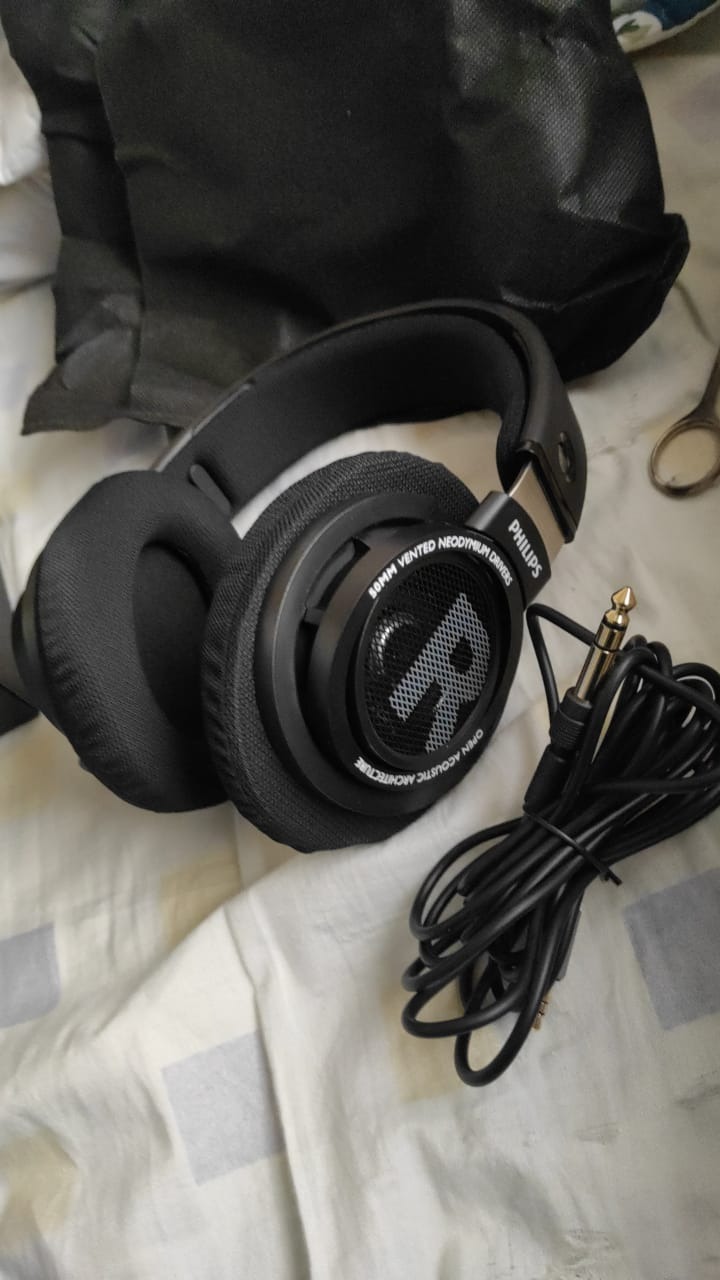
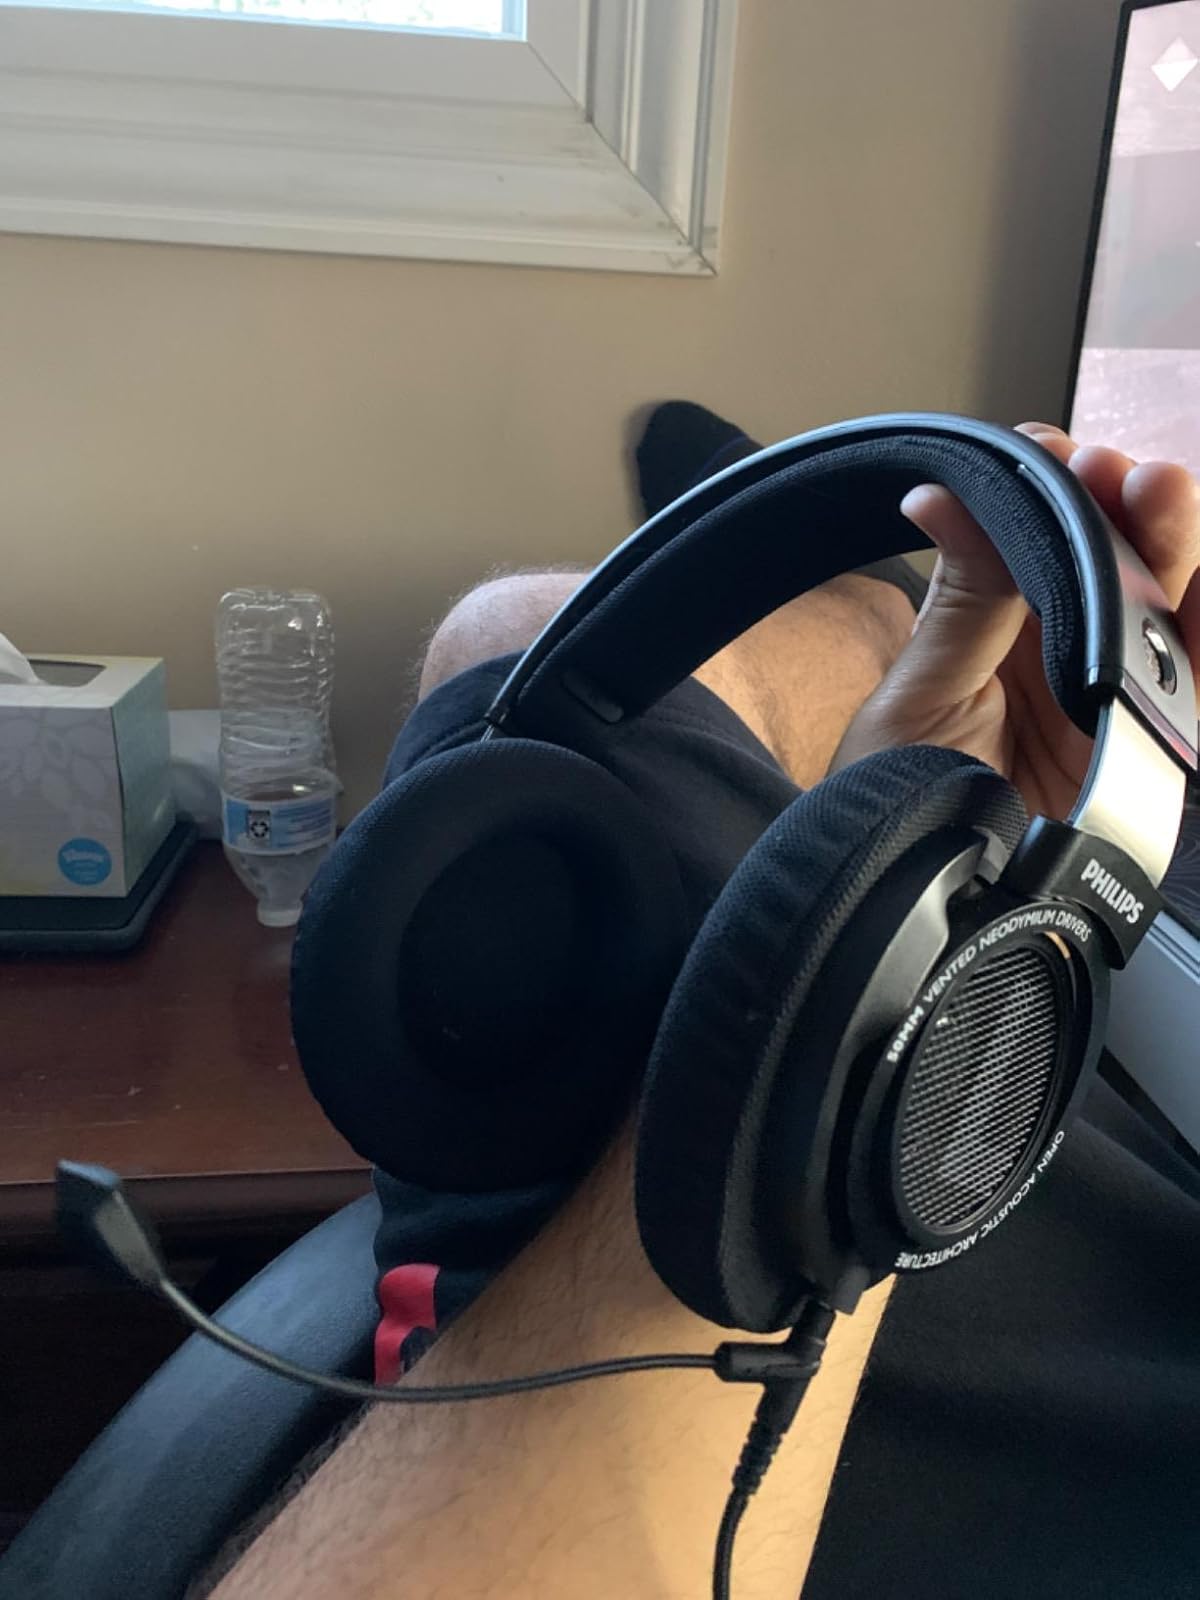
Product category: headphones
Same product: yes